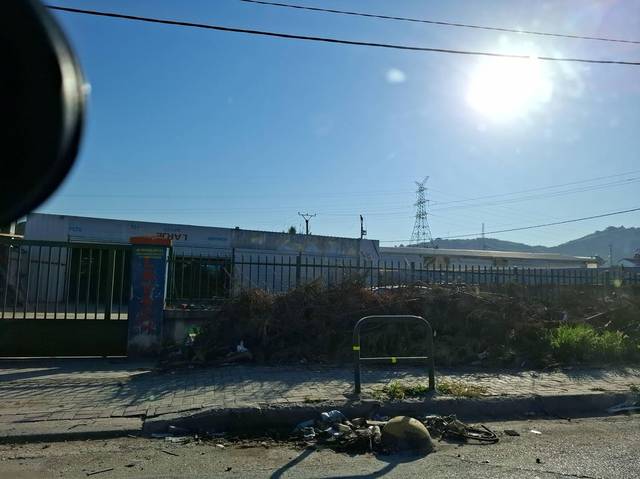
Region: Albania
Coordinates: 41.307, 19.754